Ahmet İlhan Özek

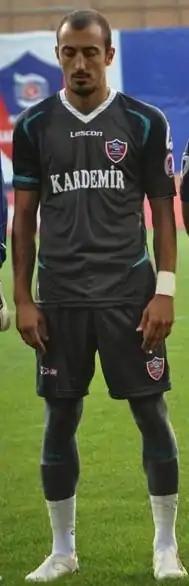

Ahmet İlhan Özek (born 1 January 1988) is a Turkish footballer who plays as a winger for Bursaspor.